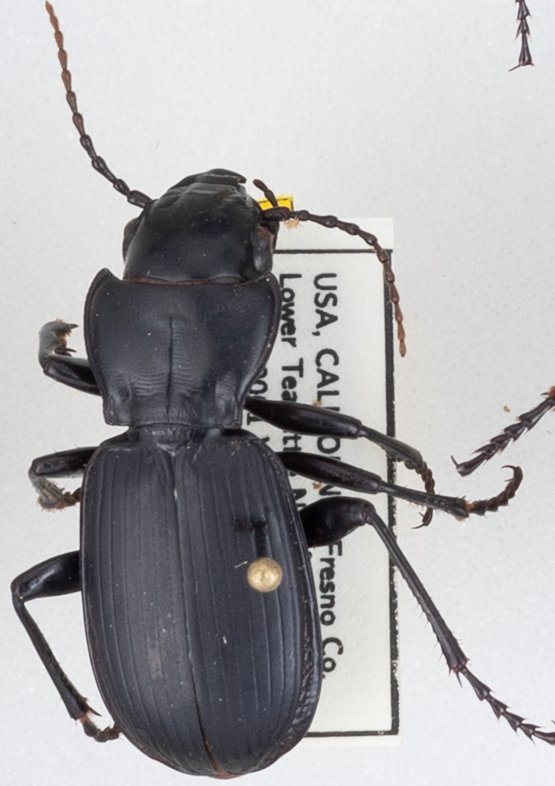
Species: Pterostichus lama
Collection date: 2021-07-20
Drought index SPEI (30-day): -2.09
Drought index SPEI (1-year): -2.09
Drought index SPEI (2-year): -2.09